Arts et Métiers ParisTech

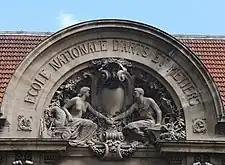
Facade of Arts et Métiers ParisTech, Paris Centre

At the dawn of the 20th century, the development of the school expanded to three new campuses. In 1891, the ancient abbey of Cluny was chosen to host the activities of the fourth school. Then, to go hand in hand with the industrial revolution, the members of parliament decided to create a fifth campus in Lille, a city that was rapidly growing. The facilities of Lille were the first ones to be built expressly for the school. The campus of Paris, a long-standing project, was built between 1906 and 1912. It became the biggest campus of the Arts et Métiers but World War II delayed the school's opening. By the end of the war, the campus had over 500 students.